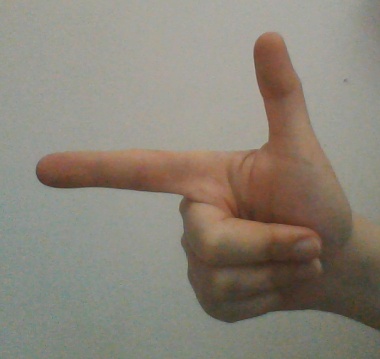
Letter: yaa